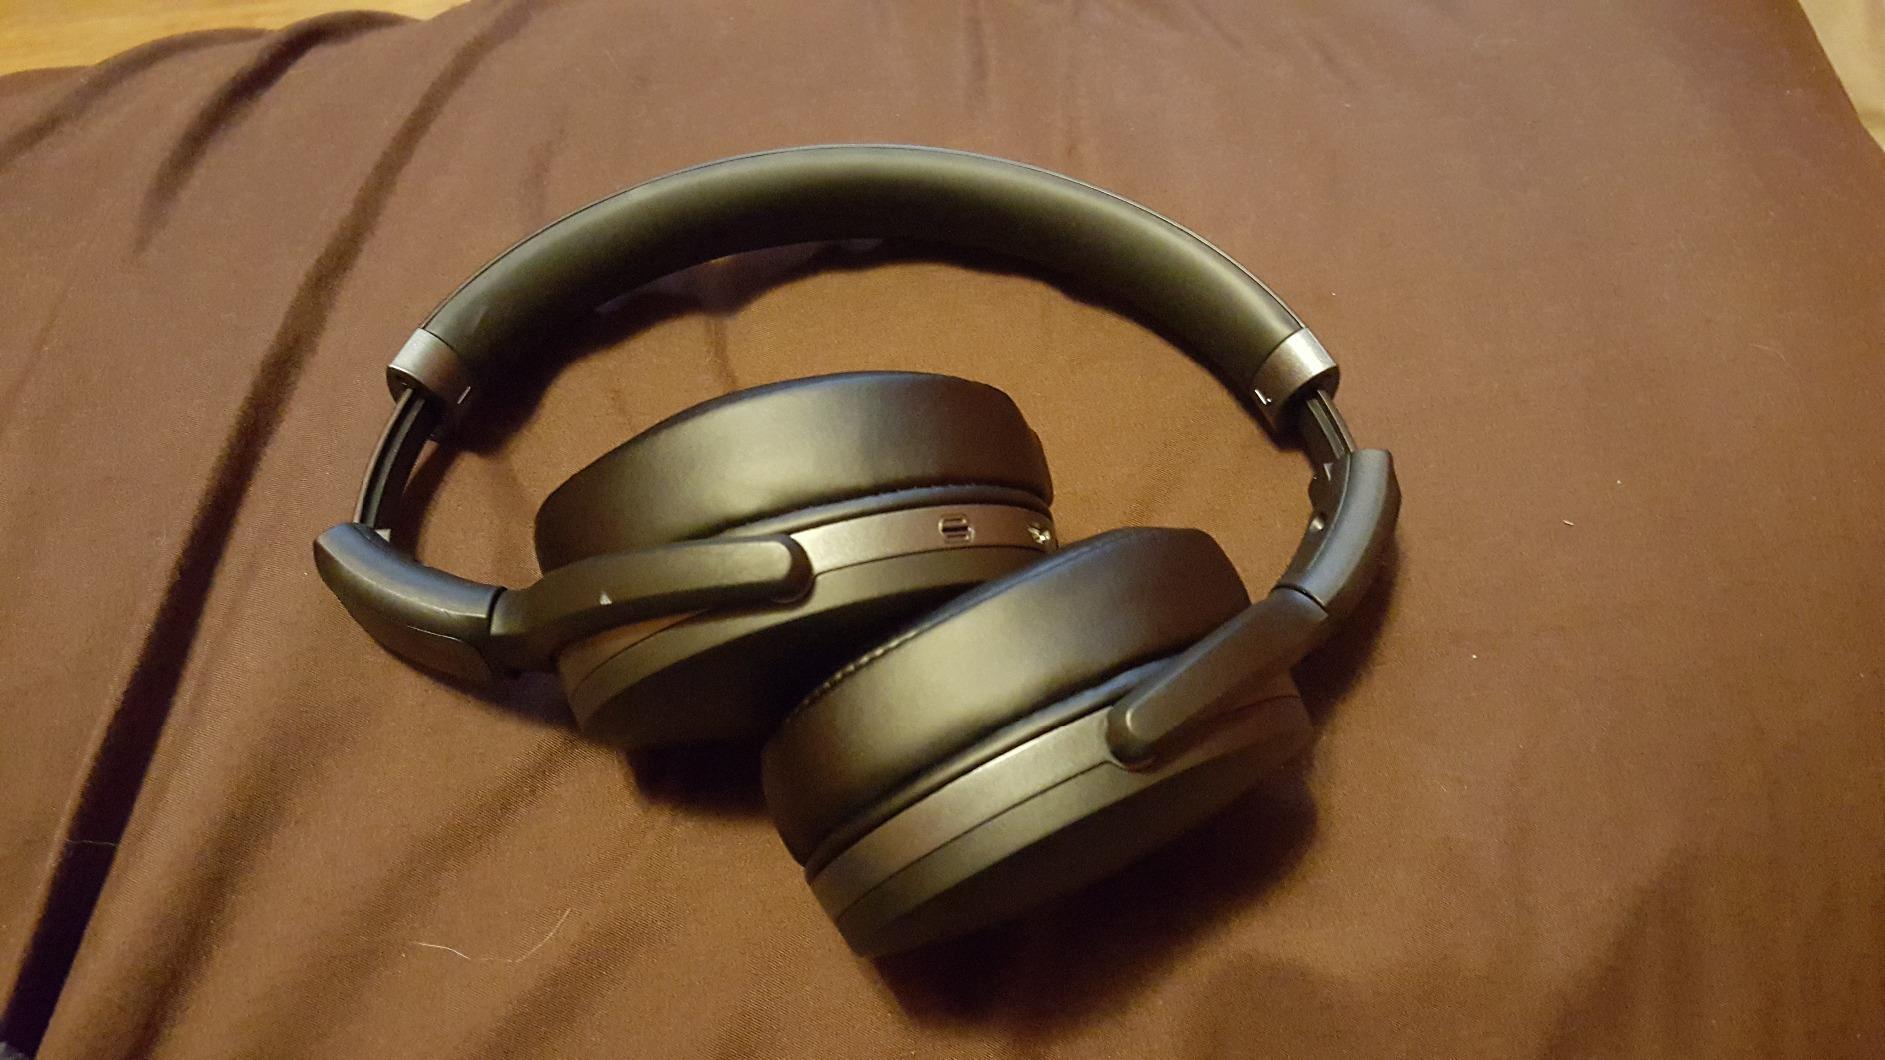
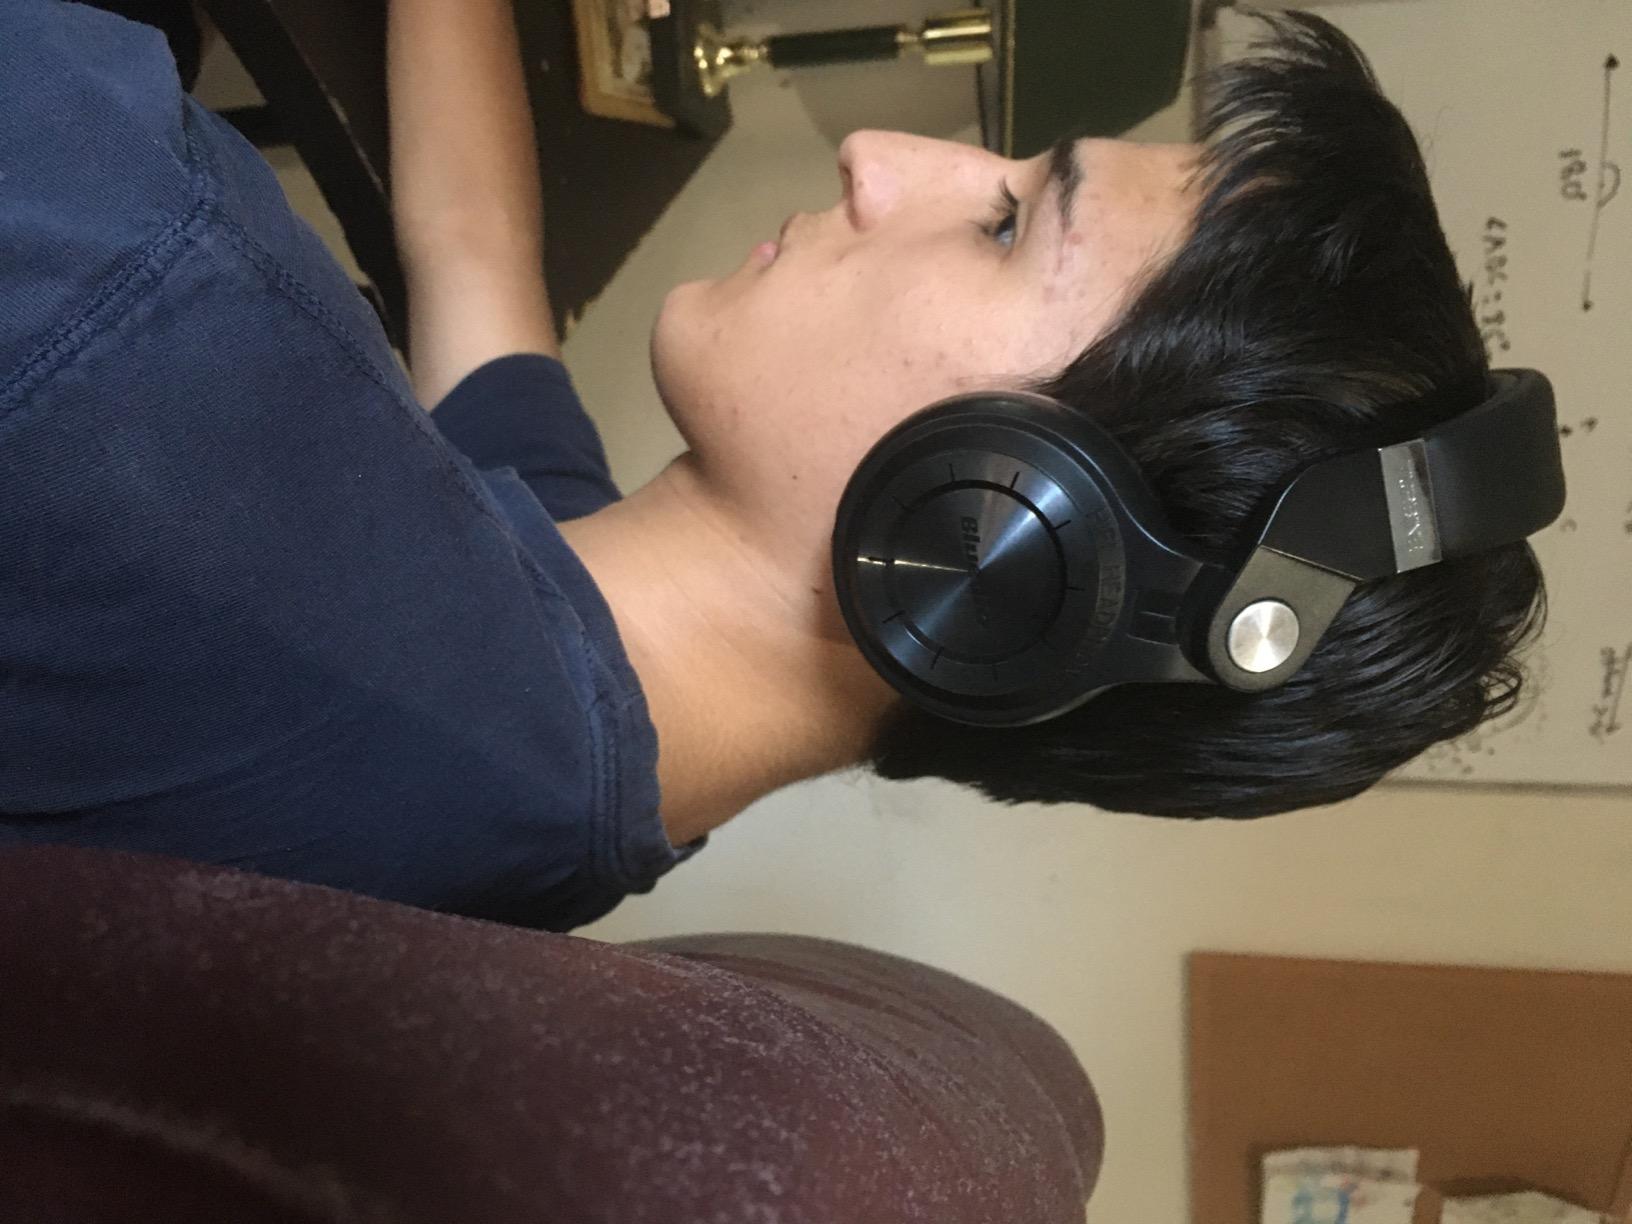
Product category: headphones
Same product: no